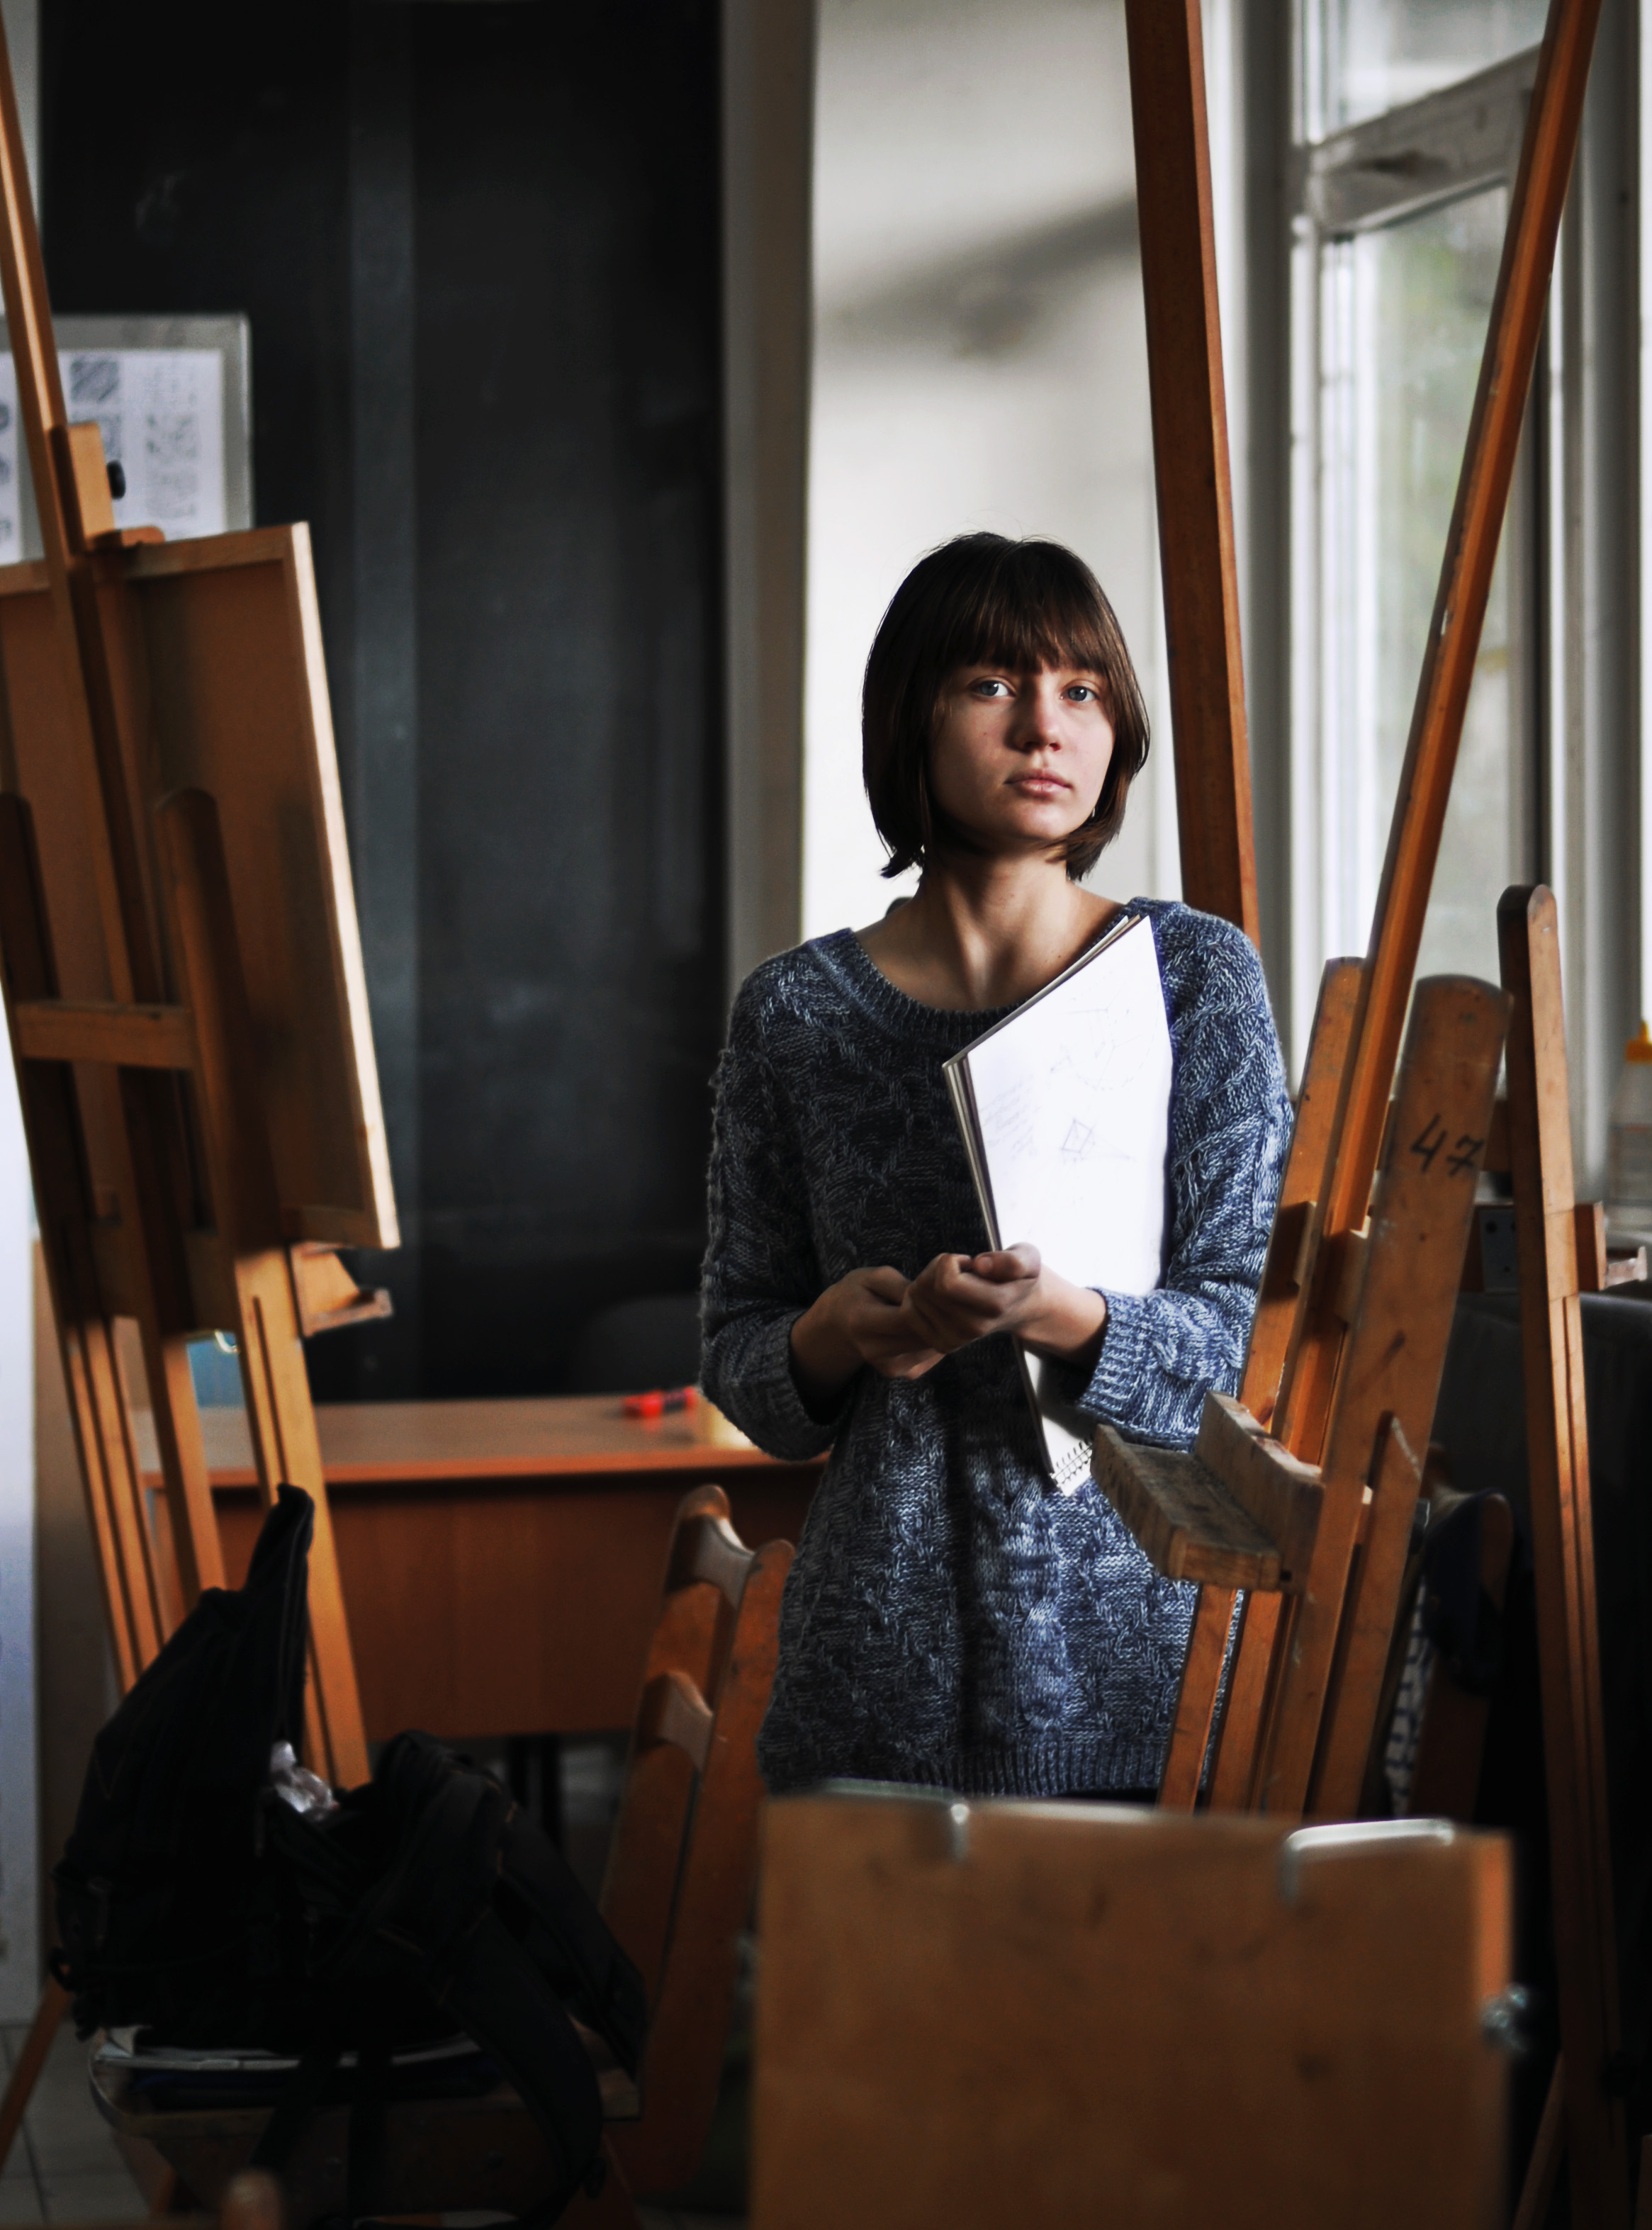
music, girl, woman, keyboard, female, piano, musician, furniture, lady, outerwear, musical instrument, caucasian, pianist, easel, string instrument, plucked string instruments